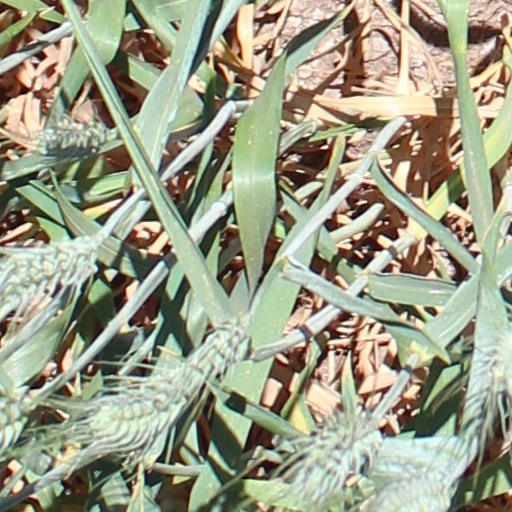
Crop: wheat